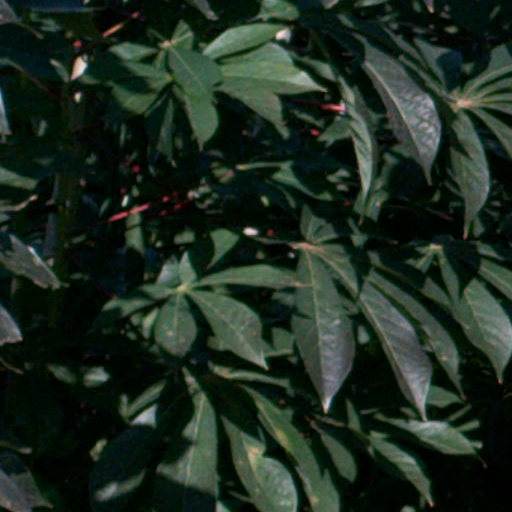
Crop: cassava